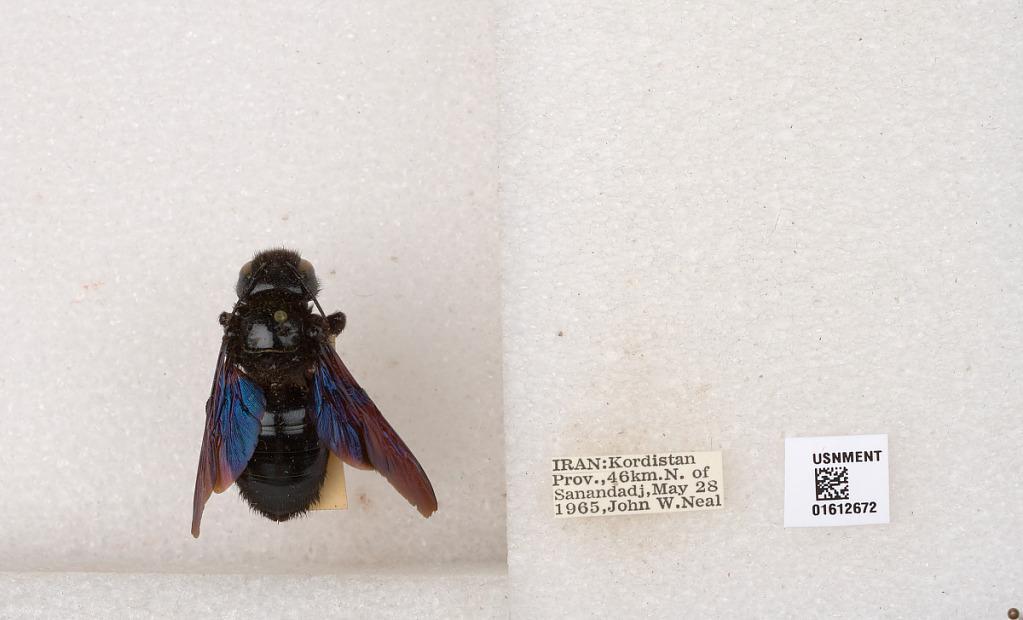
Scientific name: Xylocopa
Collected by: J. Neal
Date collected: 1965-5-28
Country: Iran
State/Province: Kurdistan
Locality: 46 km. NNW. of Sanandadj